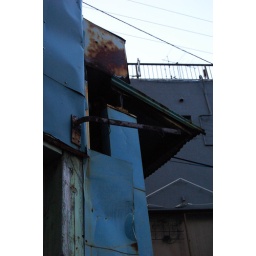
A bright blue house near Yokohama station.